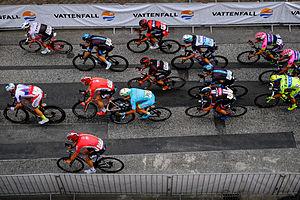
La EuroEyes Cyclassics ou Cyclassics de Hambourg est une course cycliste d'un jour allemande créée en 1996, dont le parcours se déroule autour de la ville de Hambourg.